Nuraghe La Prisgiona

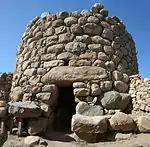
The Tower

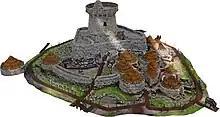
Graphic reconstruction

The nuraghe presides over an area of several square kilometers, with its prominent role confirmed by the size and the complexity of the architectural structure itself. The nuraghe is a complex nuraghe, of tholos (beehive tomb) typology, rather unusual in Gallura. The monument has a central tower (the keep) and 2 side towers, forming a bastion.